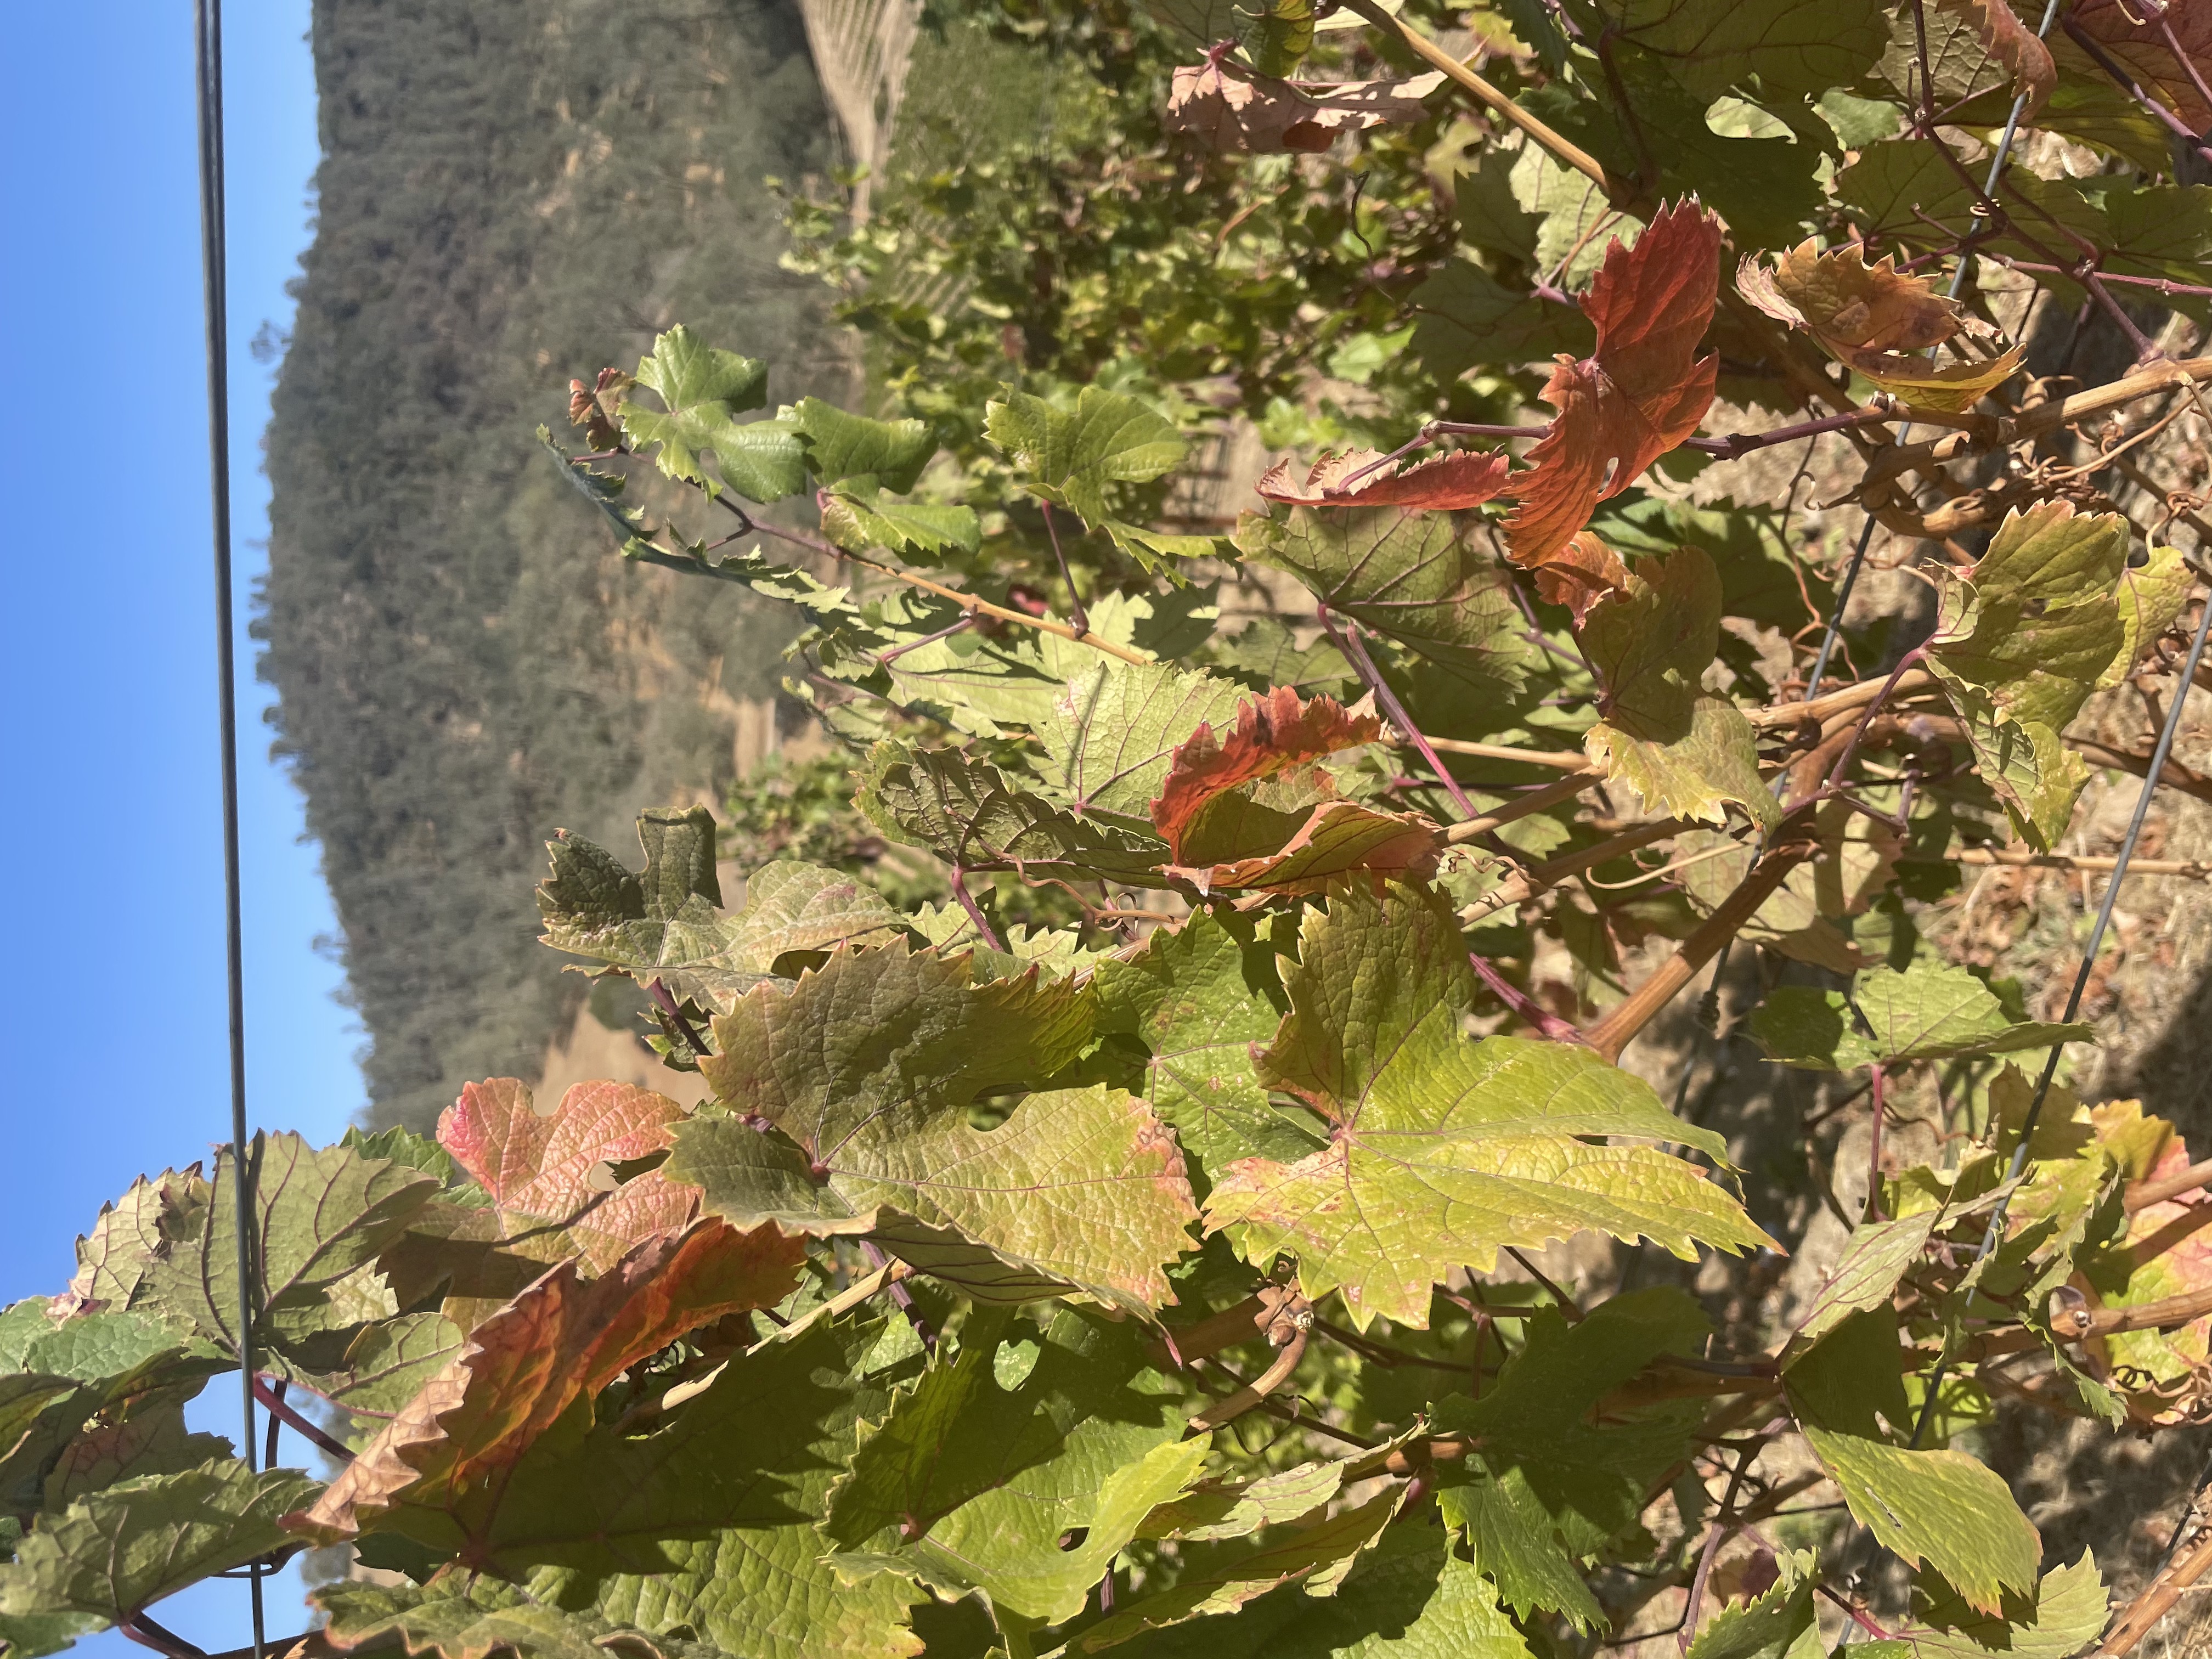
Label: Other Red